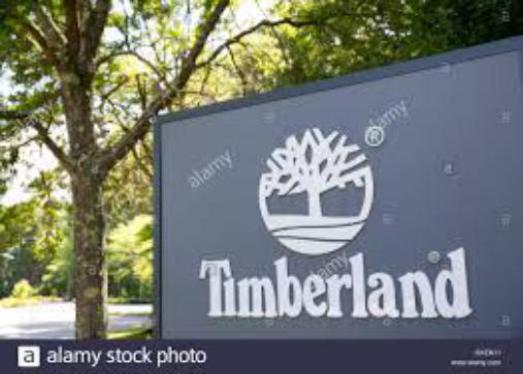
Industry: Clothes